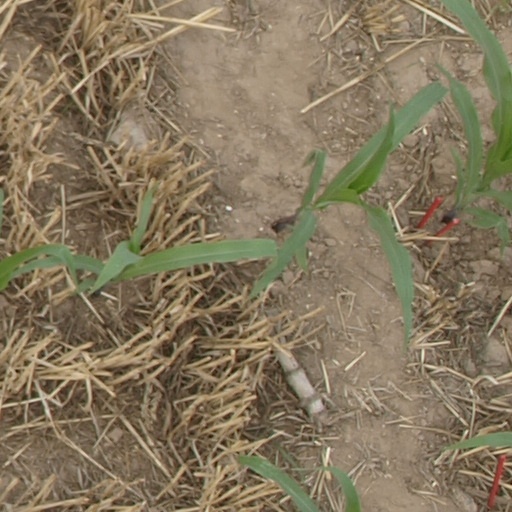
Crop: maize; corn